Hugh Ferguson Watson

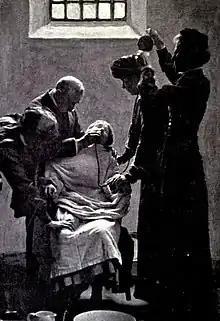
A depiction of Watson force-feeding Arabella Scott in Perth prison

Dr Hugh Ferguson Watson FRSE FRFPS MRCP DPH (1874–1946) was a 19th/20th-century Scottish physician who came to notoriety during the suffragette struggles of the early 20th century, particularly with reference to the Cat and Mouse Act in his capacity as medical officer to the Scottish Prison Service.